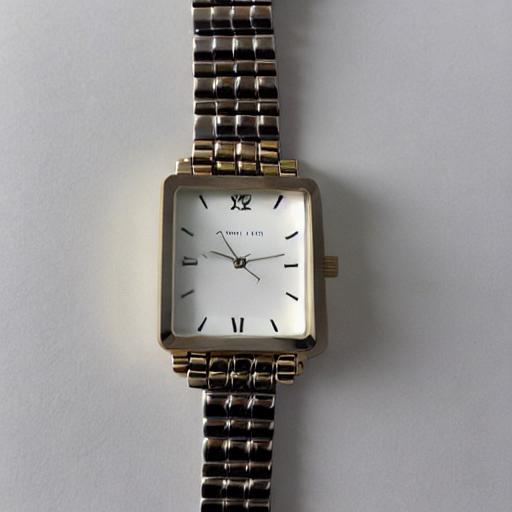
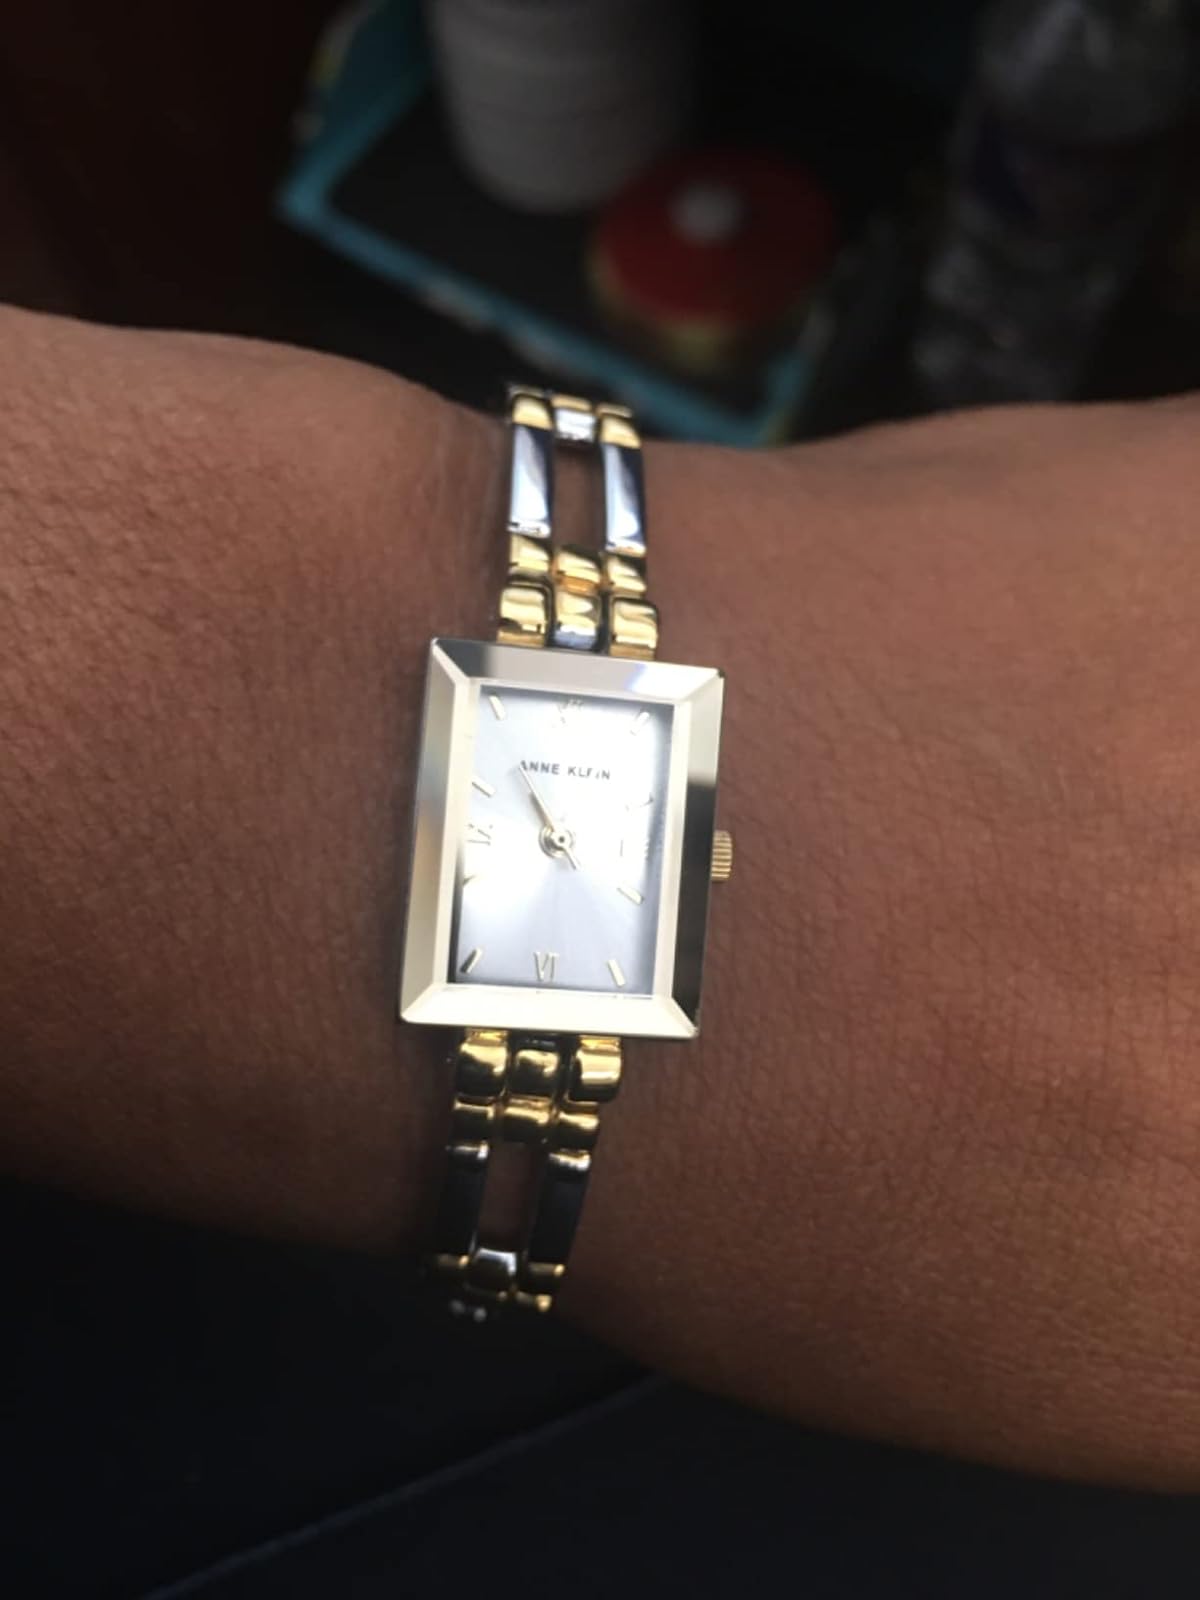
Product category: accessories_watch
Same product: no